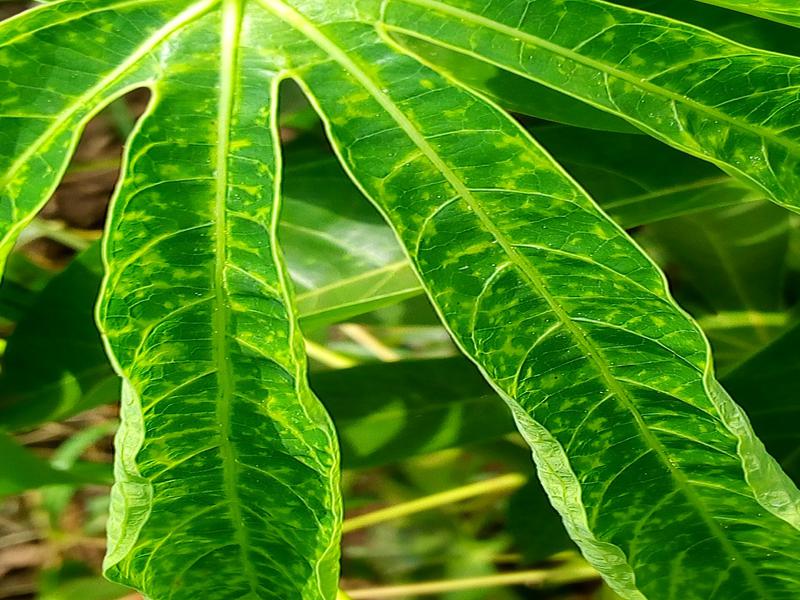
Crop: cassava
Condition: brown_streak_disease